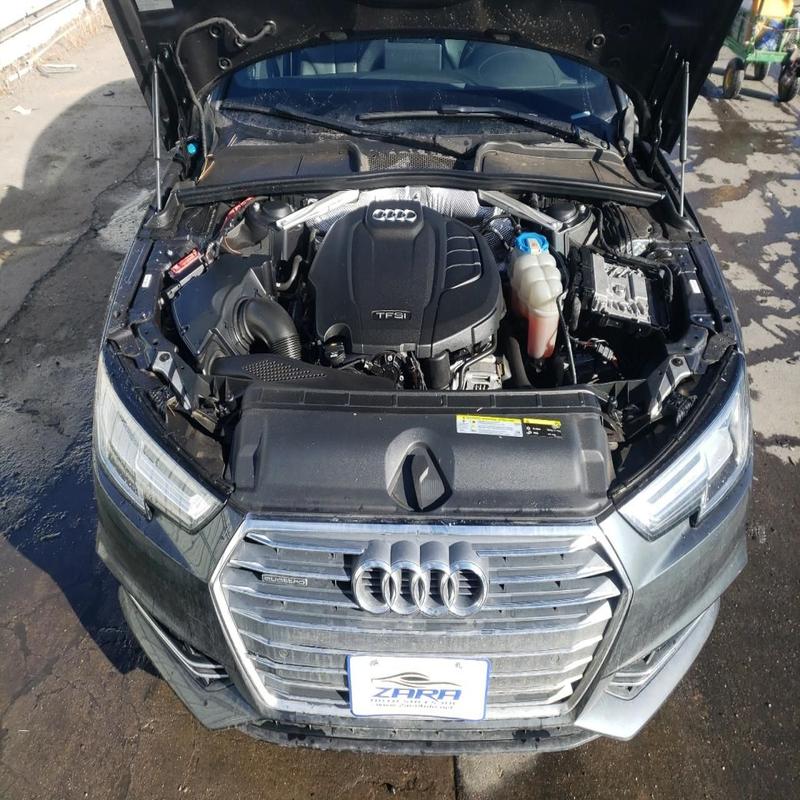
Aucun dommage détecté.
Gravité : aucun